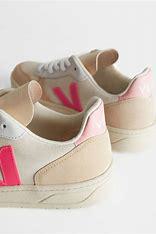
Brand: Veja
Model: 100